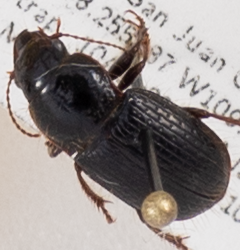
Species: Piosoma setosum
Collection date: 2022-08-10
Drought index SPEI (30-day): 0.198
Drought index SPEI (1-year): -0.86
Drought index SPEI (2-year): -2.09